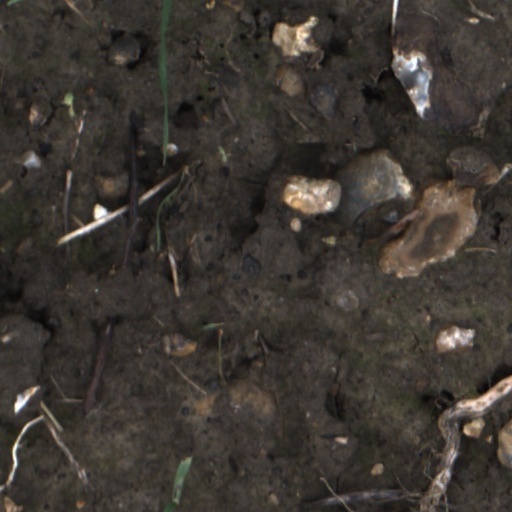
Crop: wheat